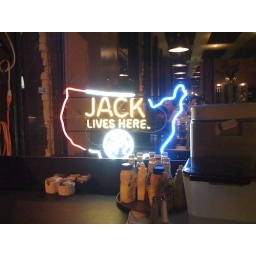
A neon sign in the window of Jack's Grill in northwest DC